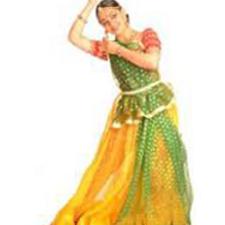
Dance form: kathak